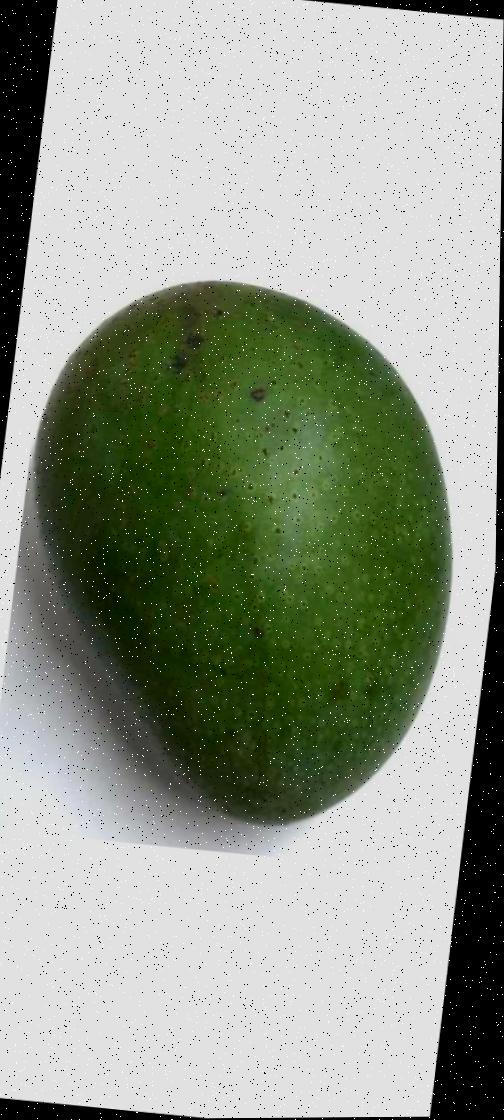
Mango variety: Ashshina Zhinuk